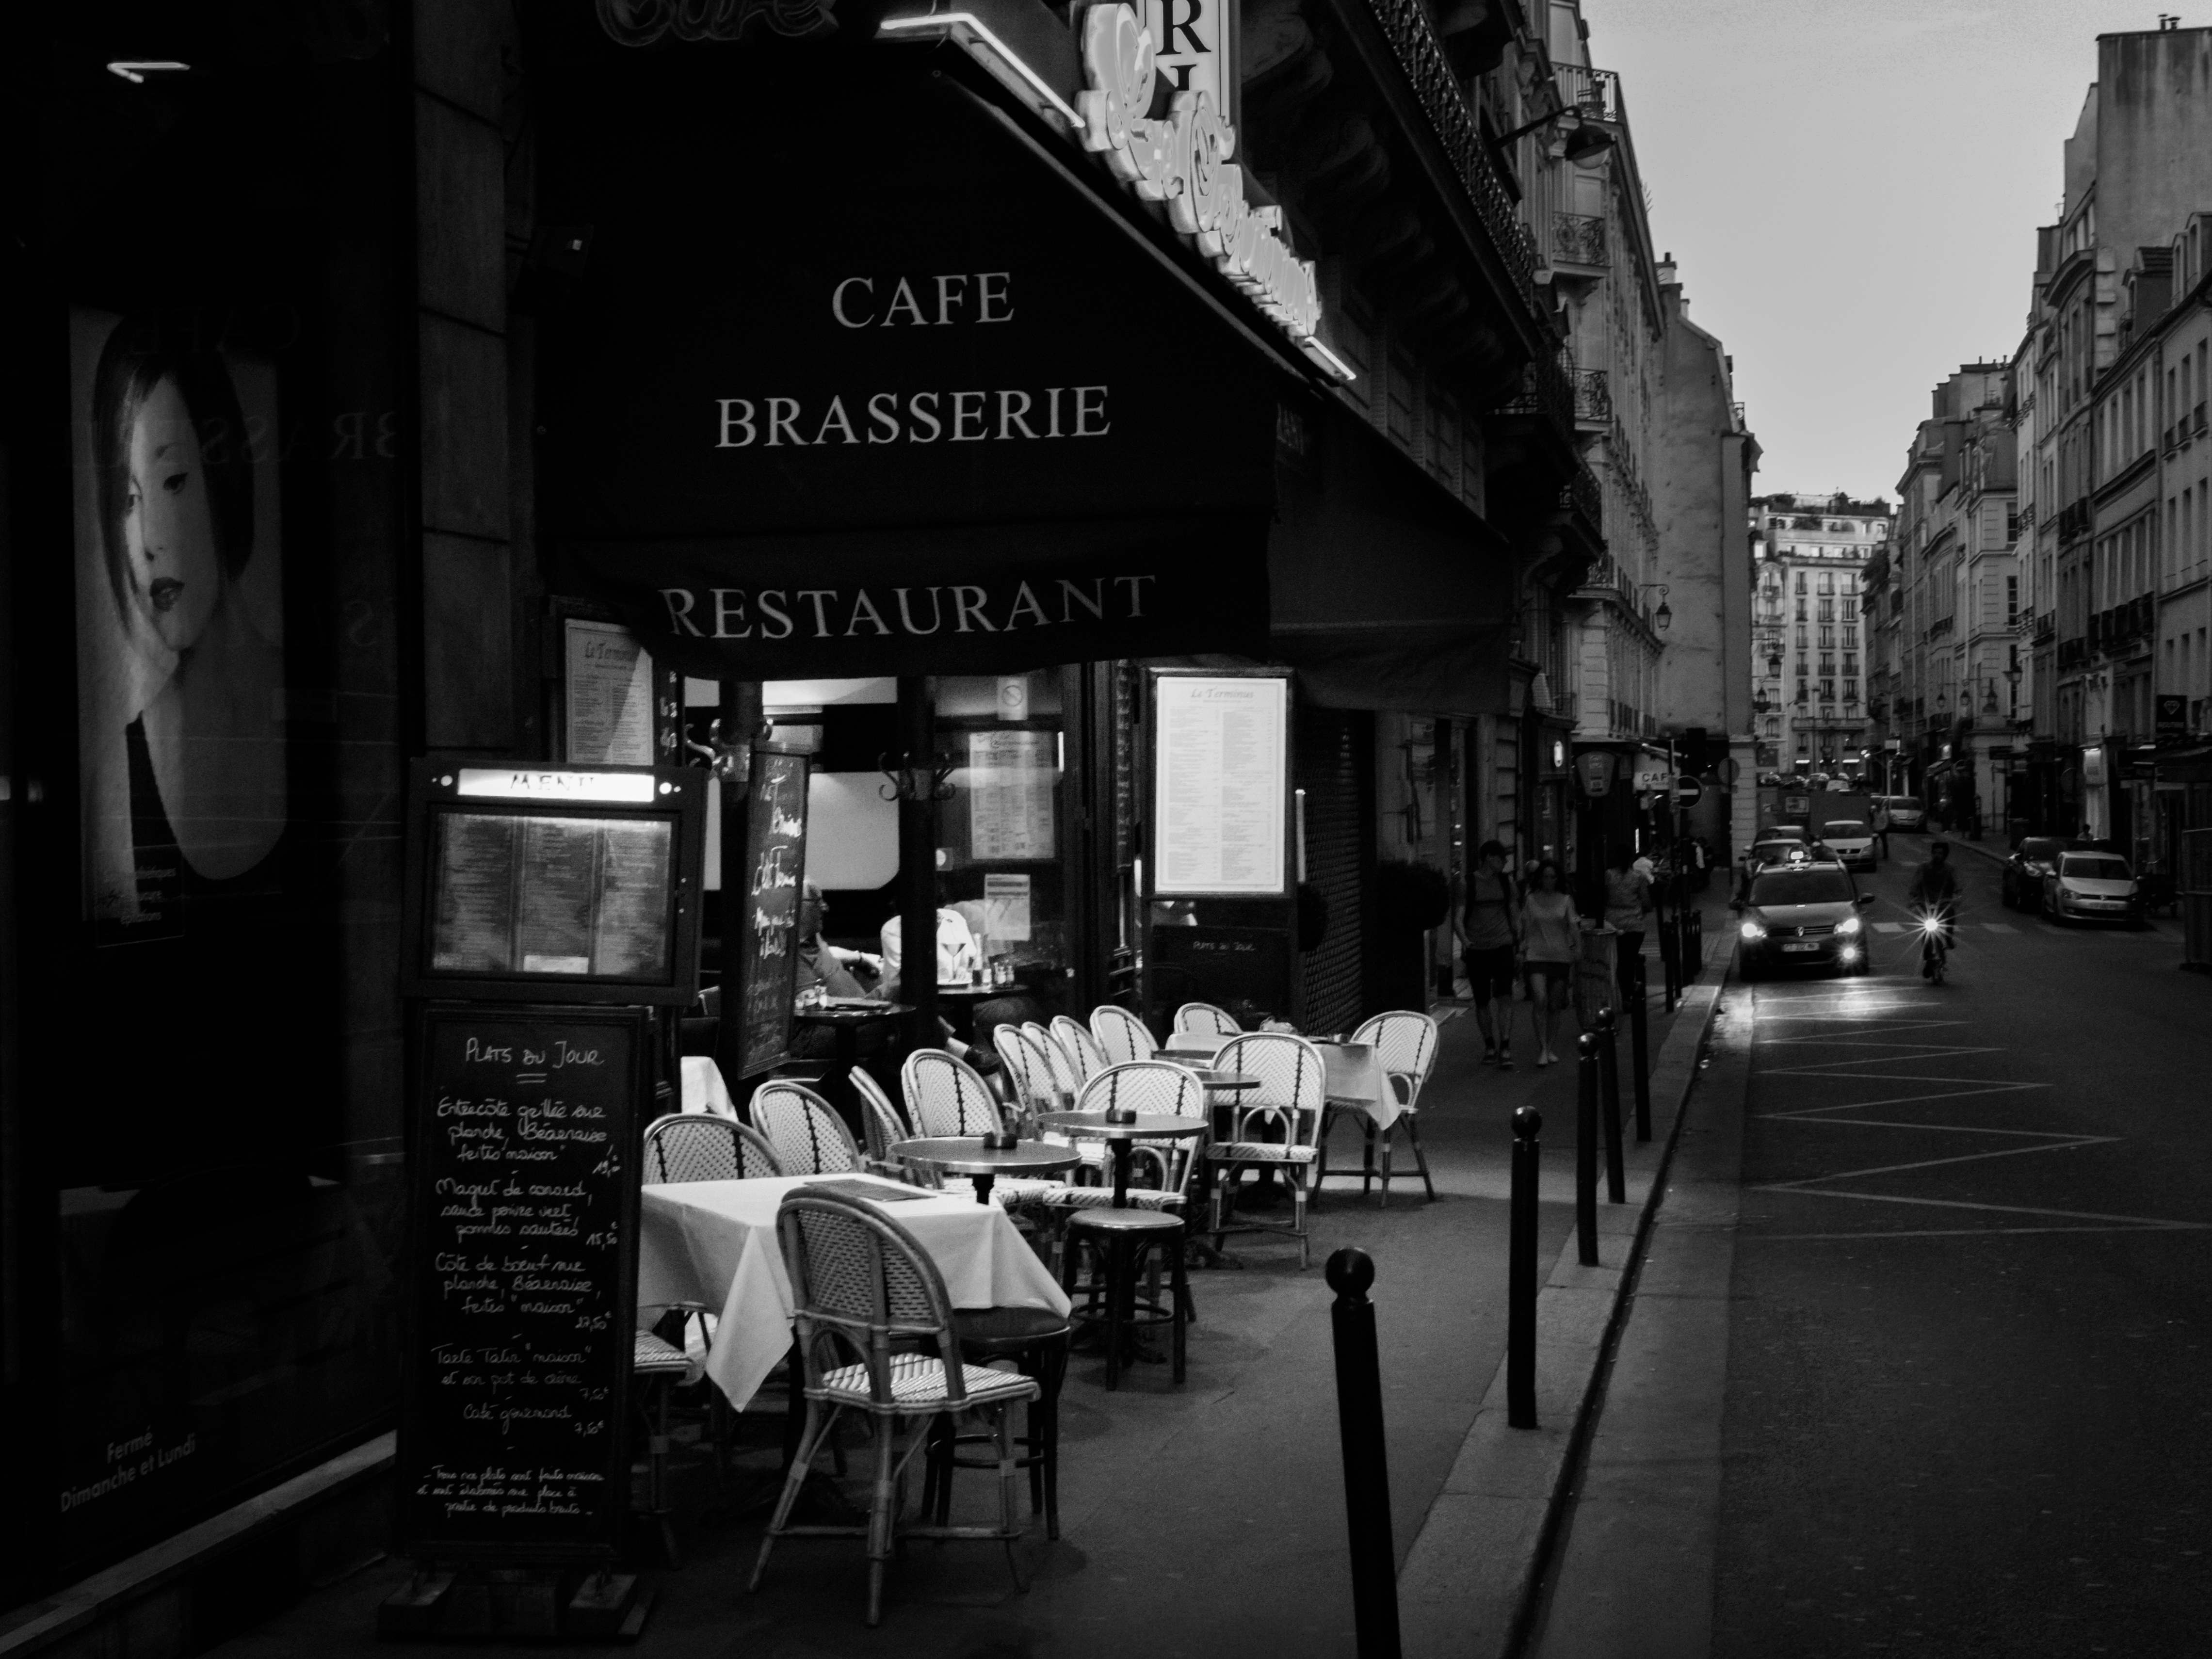
table, cafe, black and white, road, white, street, night, photography, sidewalk, chair, seat, restaurant, city, paris, urban, france, europe, empty, black, monochrome, french, bistro, dining, infrastructure, dinner, photograph, snapshot, european, brasserie, shape, monochrome photography